Paul Lafargue

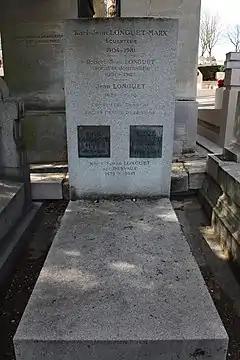
The Lafargue's tomb in the Père Lachaise Cemetery, Paris

Most well-known socialists deplored his decision publicly or privately; a few, notably the Spanish anarchist Anselmo Lorenzo, who had been a major political rival of Lafargue during his Spanish period, accepted his decision with understanding. Lorenzo wrote after Lafargue's death: